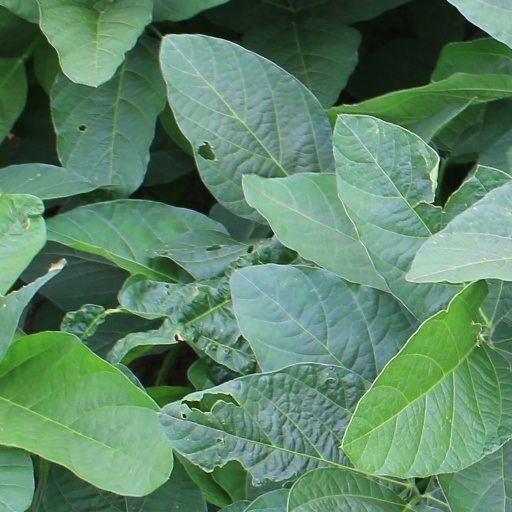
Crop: soybean